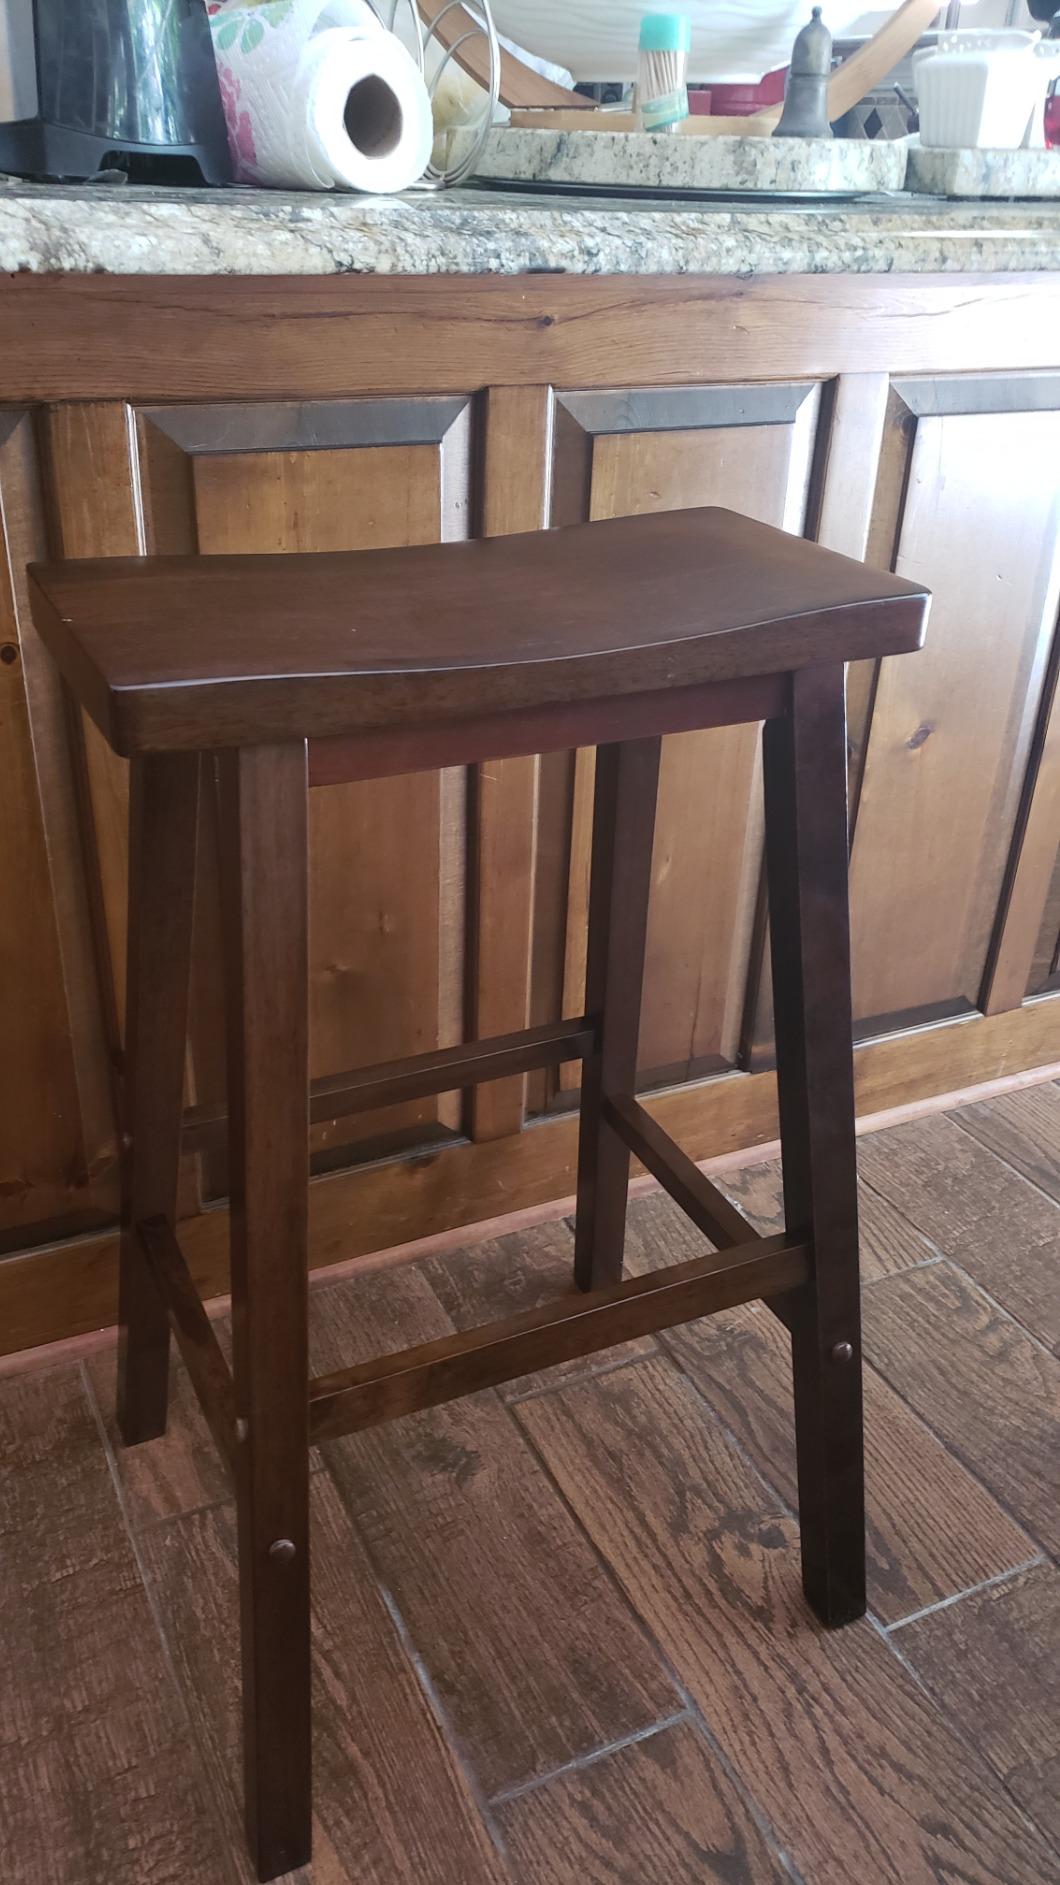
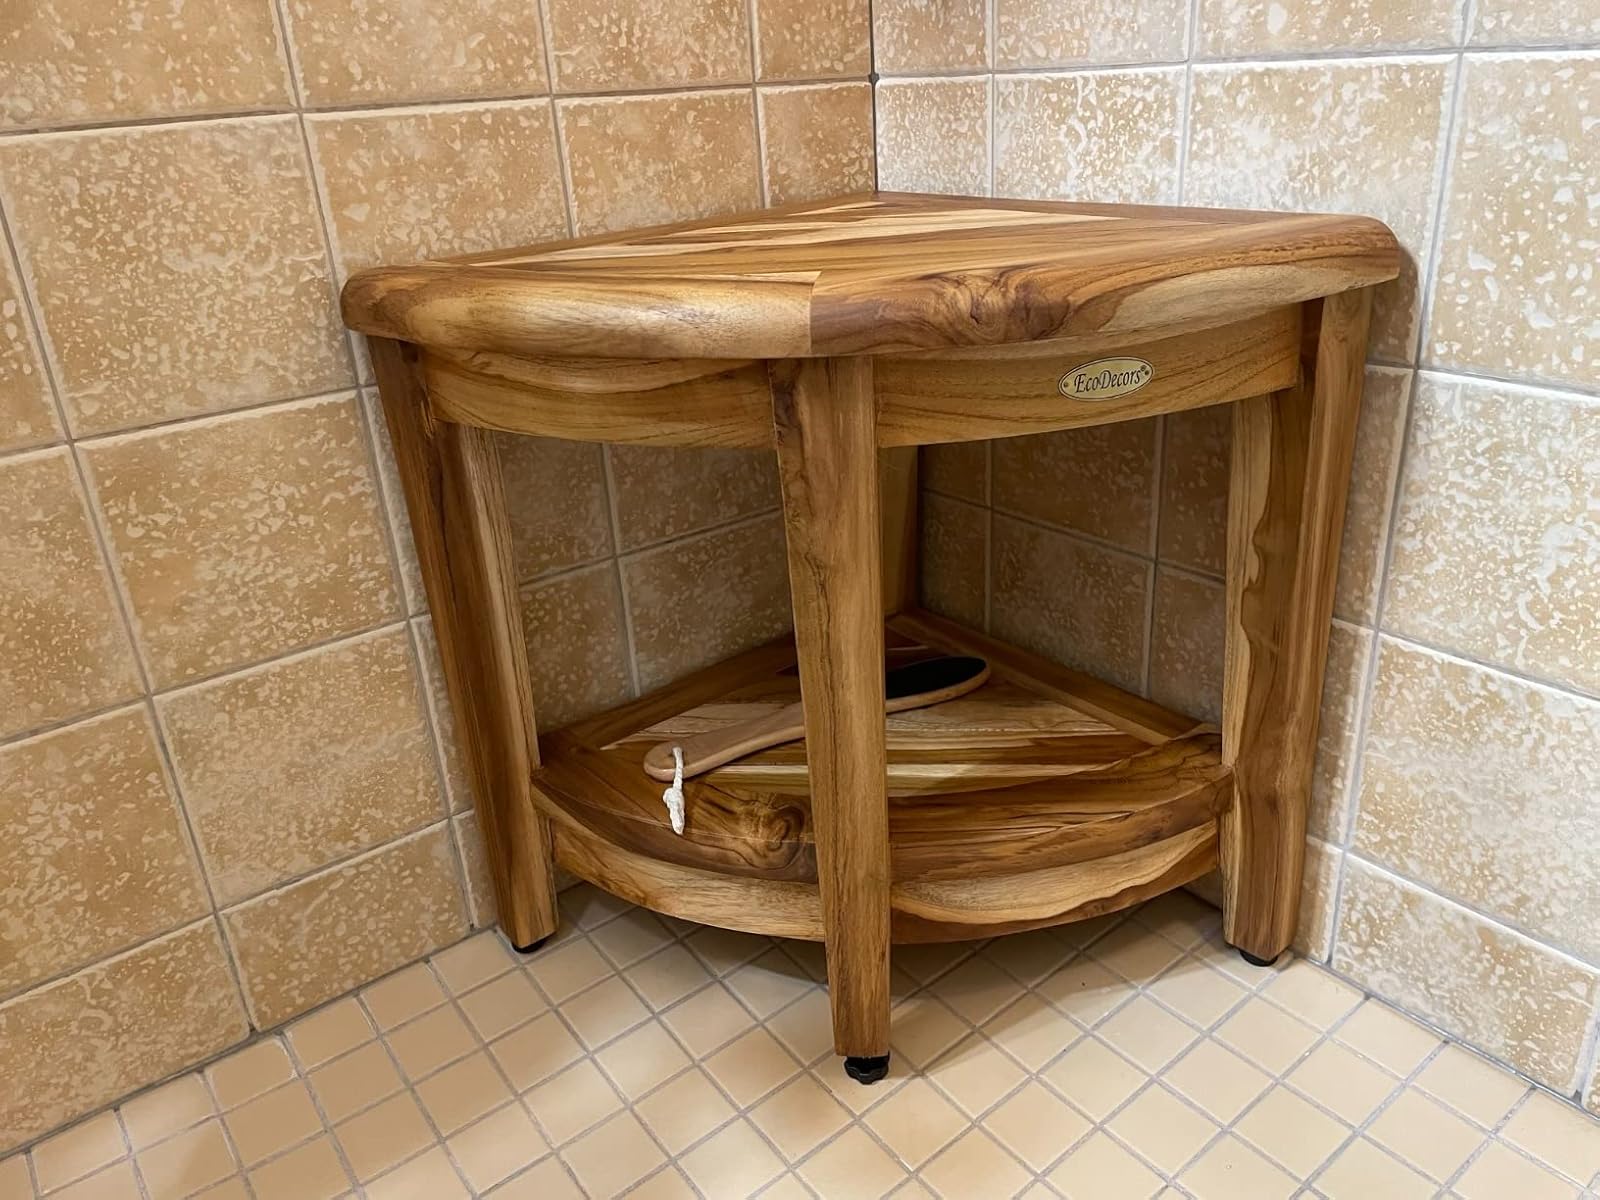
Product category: stool
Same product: no